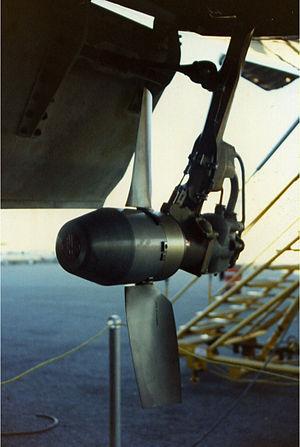
Une éolienne de secours en anglais : Ram air turbine ou RAT est une petite turbine reliée à une pompe hydraulique ou à un alternateur, utilisée comme une source d'énergie de secours sur les avions. Sur quelques anciens avions, ce système était monté en permanence et constituait la principale source d'énergie électrique de l'avion.